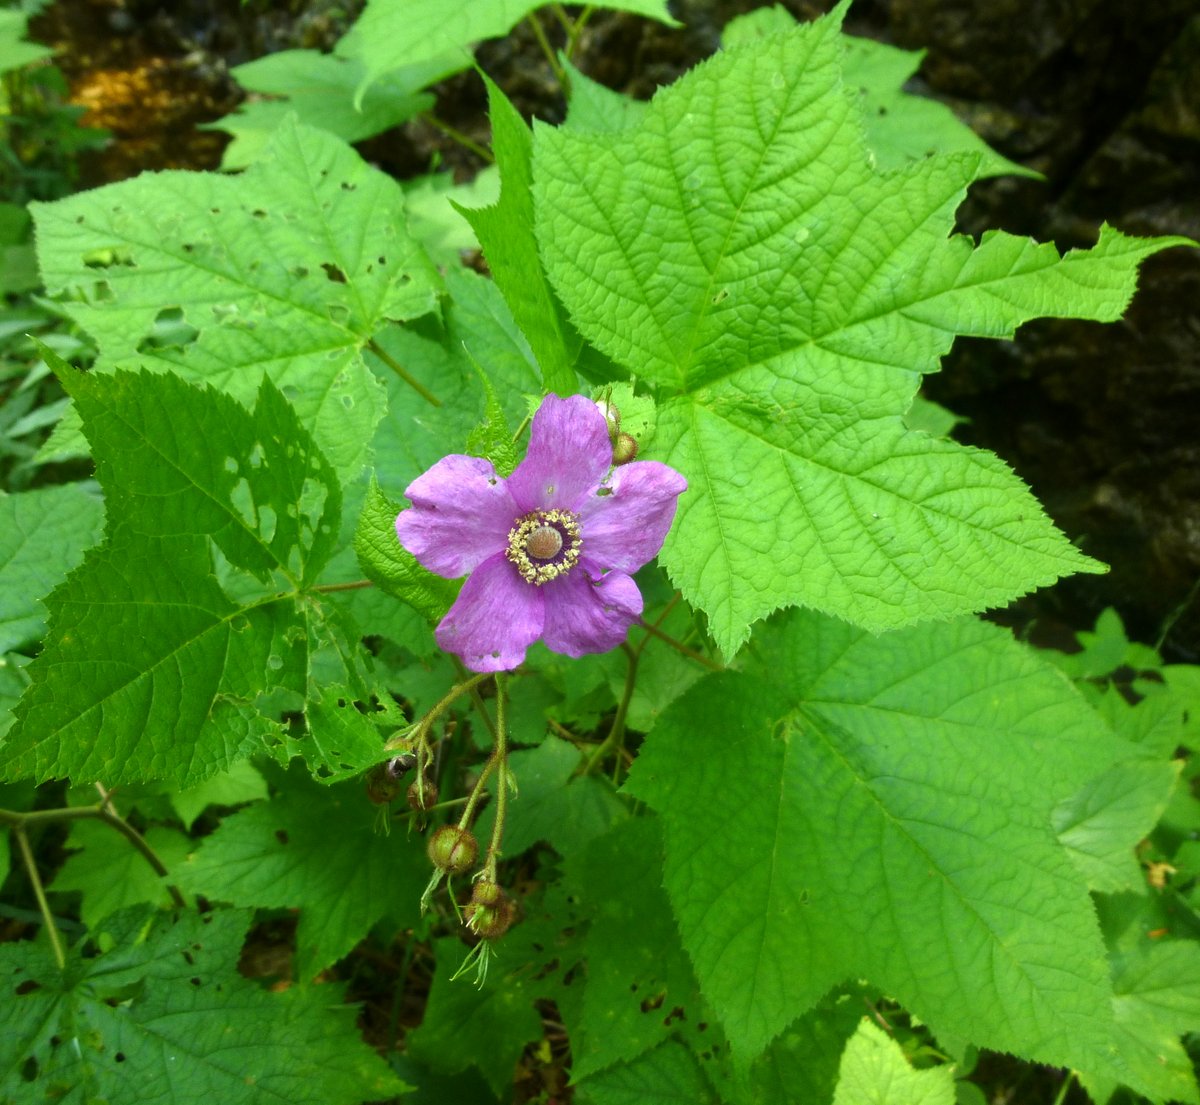
Labels: Raspberry leaf, Raspberry leaf, Raspberry leaf